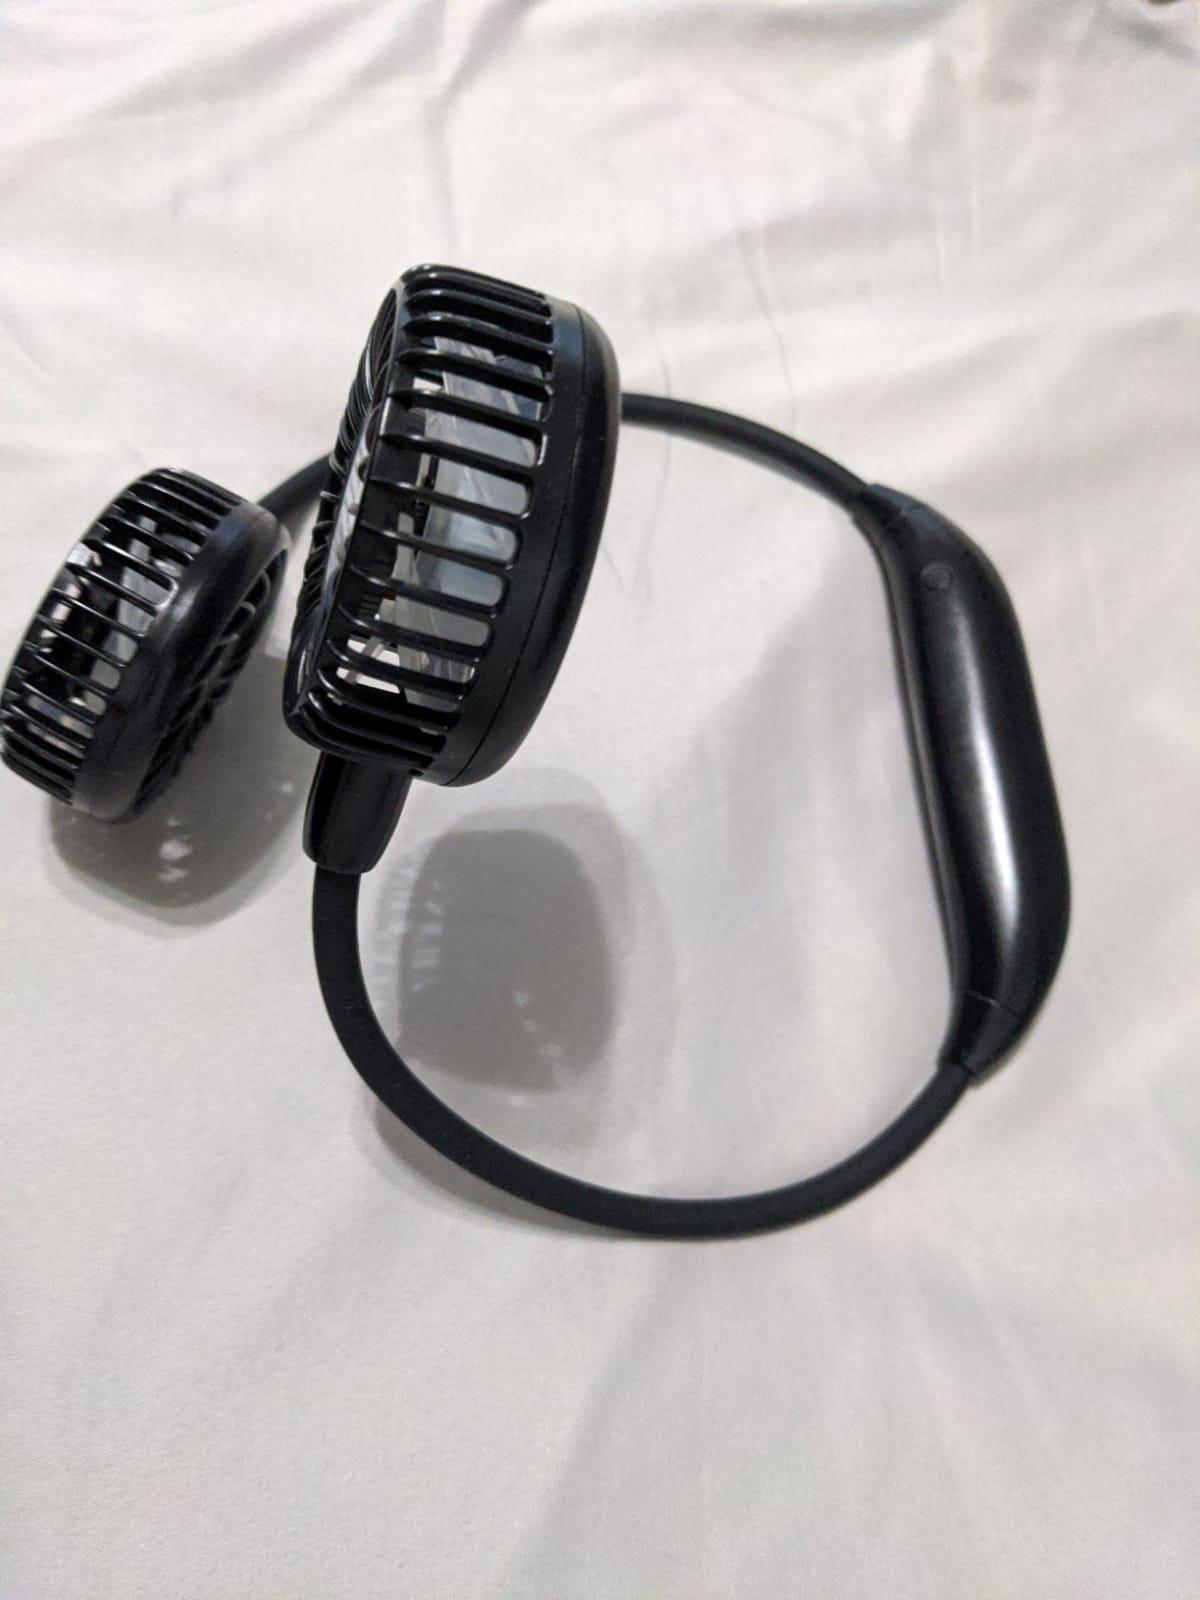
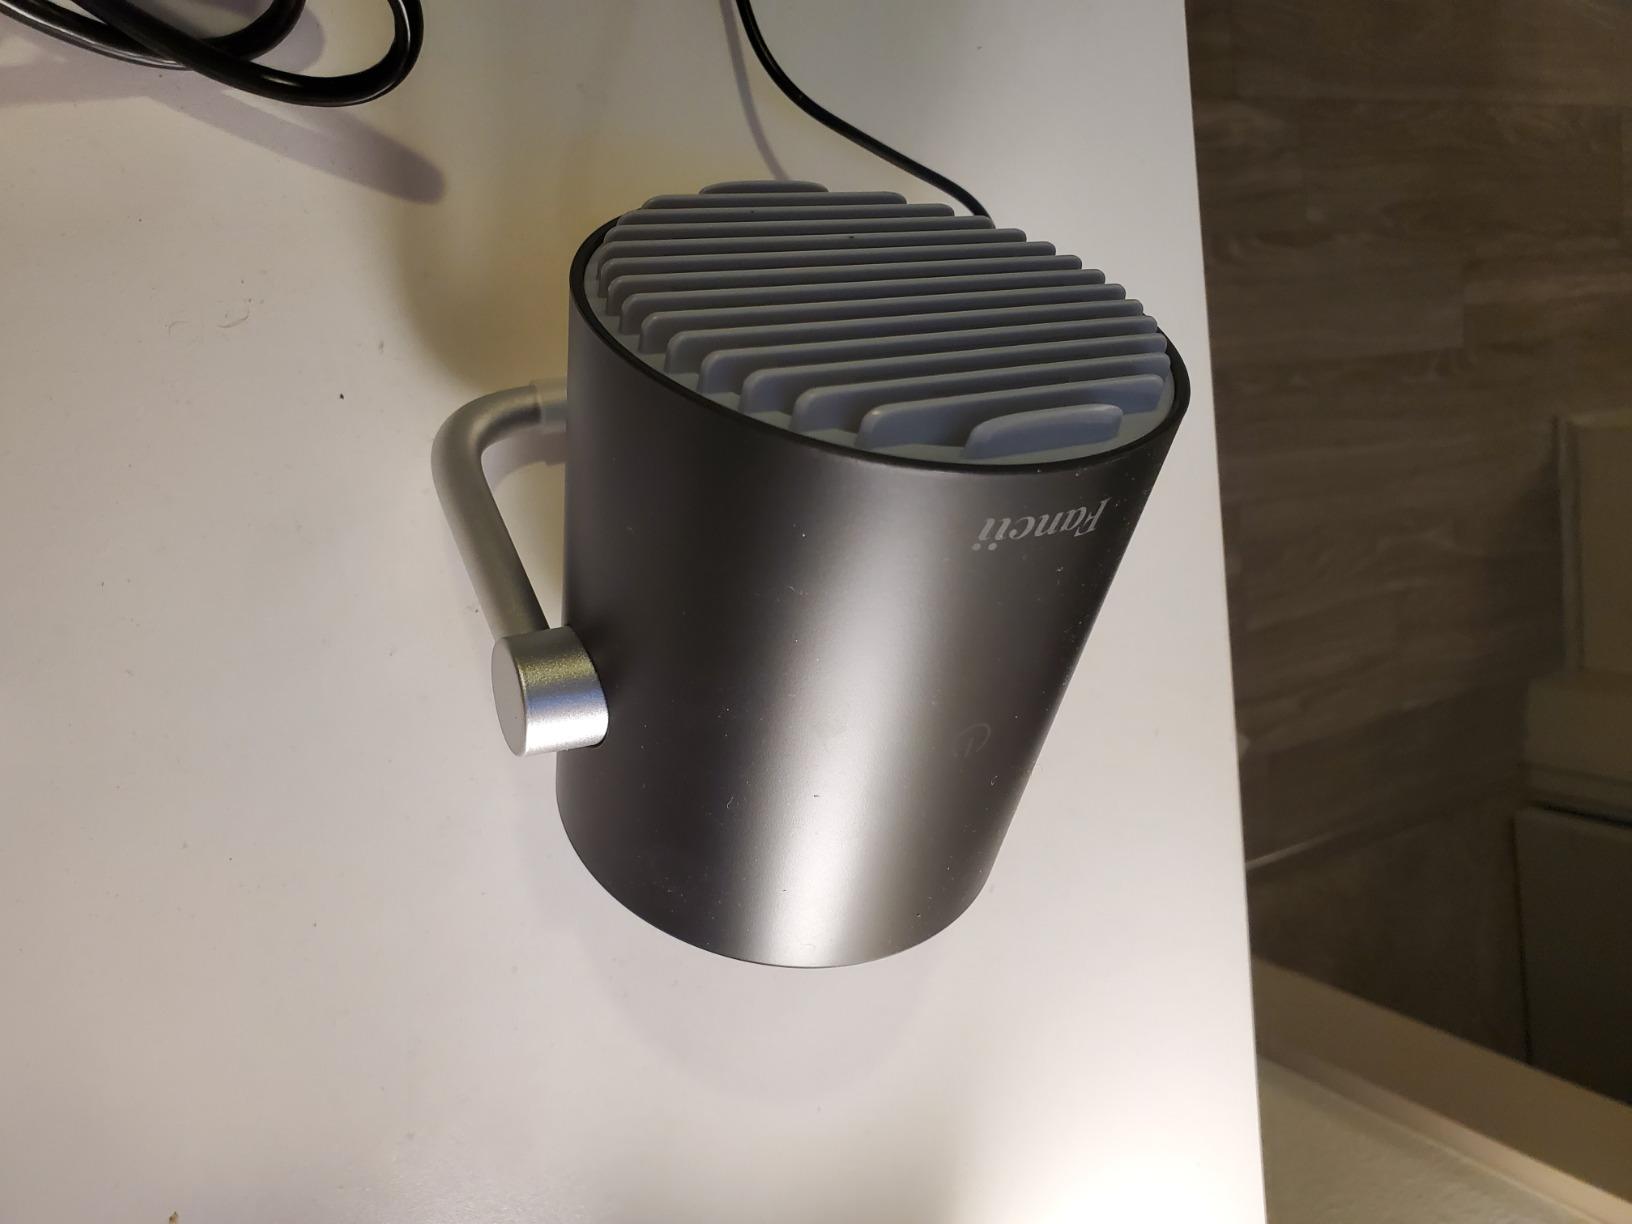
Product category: fan
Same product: no